Joe Randa

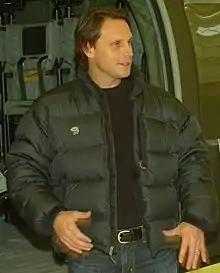
Randa at Marshall Army Airfield in 2010

Joseph Gregory Randa (born December 18, 1969) is an American former Major League Baseball player. He was primarily a third baseman during his career. His nickname is "the Joker" due to his resemblance to the comic book character in "Batman" and his ever-present smile, especially during his plate appearances. It was given to him by Tony Muser, the Kansas City Royals manager during Randa's second tour with the ballclub. This had resulted from Muser having to constantly answer questions about why Randa was always smiling. "I'd tell them that's not a smile, it's his normal look", Muser explained.